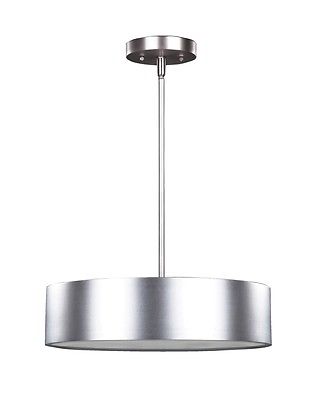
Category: lamp